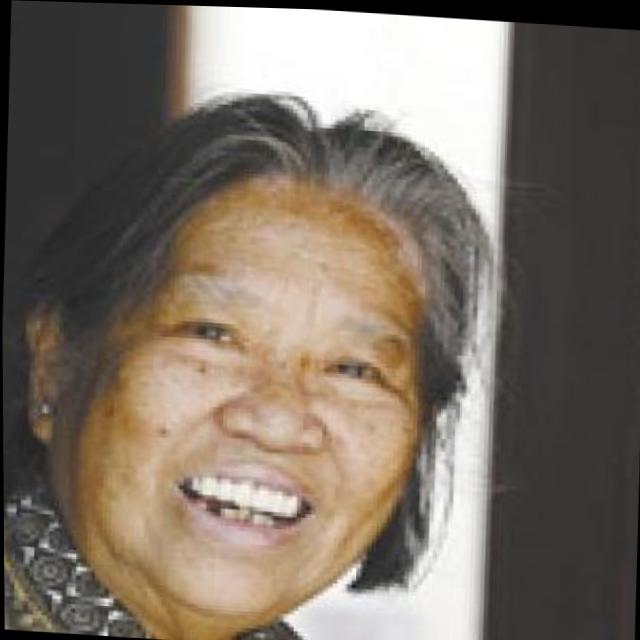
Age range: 65+